Death Traps

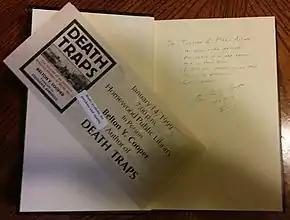
Signed first page of "Death Traps" along with a flier for the book signing

"Death Traps" has received mixed reviews since its release; the way Cooper described his experiences during the war has been praised, but the book also has received significant criticism for Cooper's attempts to pass judgment on events he never directly experienced (for example, his claims about Patton and the Pershing), as well as the number of completely unfounded statements and historical inaccuracies it contains.